David Bomberg

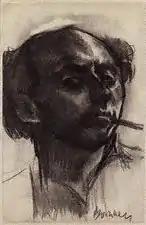
"Self-Portrait" (1931), charcoal and wash.

David Bomberg was born in the Lee Bank area of Birmingham on 5 December 1890. He was the seventh of eleven children of a Polish Jewish immigrant leatherworker, Abraham, and his wife Rebecca. He was Orthodox but she less so and supported David's painting ambitions. In 1895, his family moved to Whitechapel in the East End of London where he was to spend the rest of his childhood.